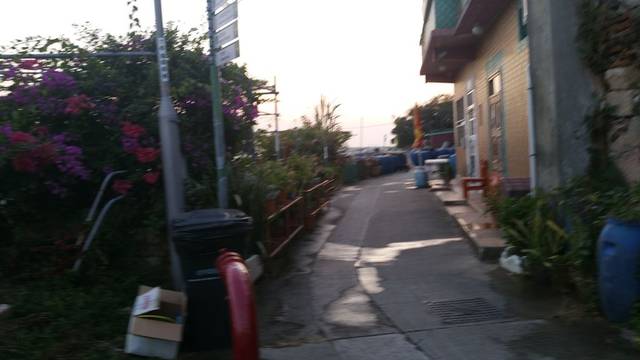
Region: China
Coordinates: 22.254, 113.856